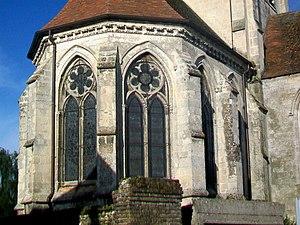
Le chœur, depuis l'est.
Trumilly est une commune française située dans le département de l'Oise, en région Hauts-de-France.
L'église Notre-Dame est une église catholique située à Trumilly, en France. Comme souvenir de la première église romane du village et témoin de son ancienneté, elle conserve un portail de la fin du XIᵉ siècle. Sinon, l'église est issue de la transformation gothique d'une seconde église romane de la première moitié du XIIᵉ siècle. Un nouveau chœur gothique rayonnant est édifié entre 1230 / 1240, faisant preuve d'une recherche architecturale et d'une qualité d'exécution rares pour une petite église rurale. Le croisillon sud est reconstruit peu après, puis les parties anciennes sont remaniées et voûtées d'ogives. Malgré les six campagnes de construction qui peuvent être identifiées, l'ensemble paraît tout à fait harmonieux. Le clocher, bien que pas très éloigné de certains clochers romans simples de la région, a été entièrement bâti à neuf peu avant la Révolution française. Globalement, l'église de Trumilly est très bien conservée et n'a jamais subi de restaurations profondes jusqu'à la fin du XXᵉ siècle. En plus de la qualité architecturale du chœur, c'est donc surtout son authenticité qui rend l'édifice remarquable.